Flying roller coaster

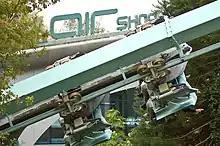
Galactica ("Air" from 2002 to 2015) at Alton Towers, Bolliger & Mabillard's first flying coaster

Swiss manufacturer B&M debuted their flying coaster model Air in 2002, jointly developed with ride designer John Wardley.